Italian Argentines

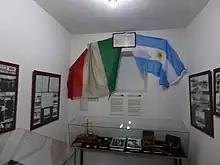
Space dedicated to the Italian Argentines of Tierra del Fuego in the Maritime Museum of Ushuaia

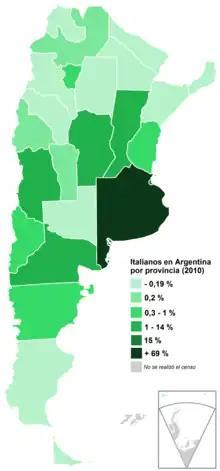
Percentage of Italian-born in Argentina by province according to the 2010 census

Most of the Italian immigrant community settled in the Buenos Aires Province, especially in the city of Buenos Aires, as well as in the provinces of Santa Fe, Entre Ríos, Córdoba, La Pampa, Tucumán, Santiago del Estero and Corrientes.